2/12th Field Ambulance

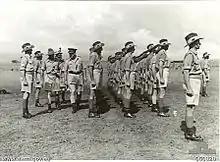
Members of the 2/12th Field Ambulance during a parade in November 1943

The 2/12th Field Ambulance was an Australian military unit of the Second Australian Imperial Force, serving during World War II. During their six years of service, over 200 soldiers were killed, the highest figure for a non-combatant unit in Australian history. The majority of the unit's casualties were suffered during the sinking of the hospital ship "Centaur" in May 1943. During the war, the 2/12th deployed personnel in support of Australian combat operations against the Japanese on Ambon, Timor and in Borneo before being disbanded in 1946.